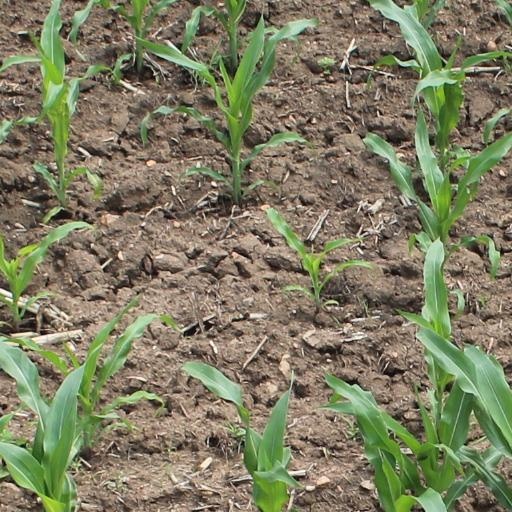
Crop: maize; corn